Pinedo (Valencia)

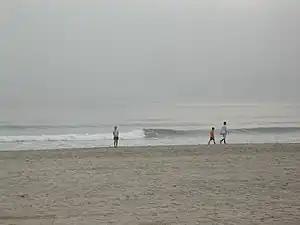
Platja de Pinedo Nuvolada.JPG

Pinedo is a village inside the boundaries of the Pobles del Sud district, in the municipality of Valencia. Its population consisted in 2,531 inhabitants in 2017.